Kirtland Egyptian papers

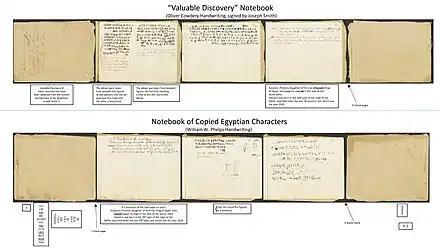
The two notebooks, with English words below

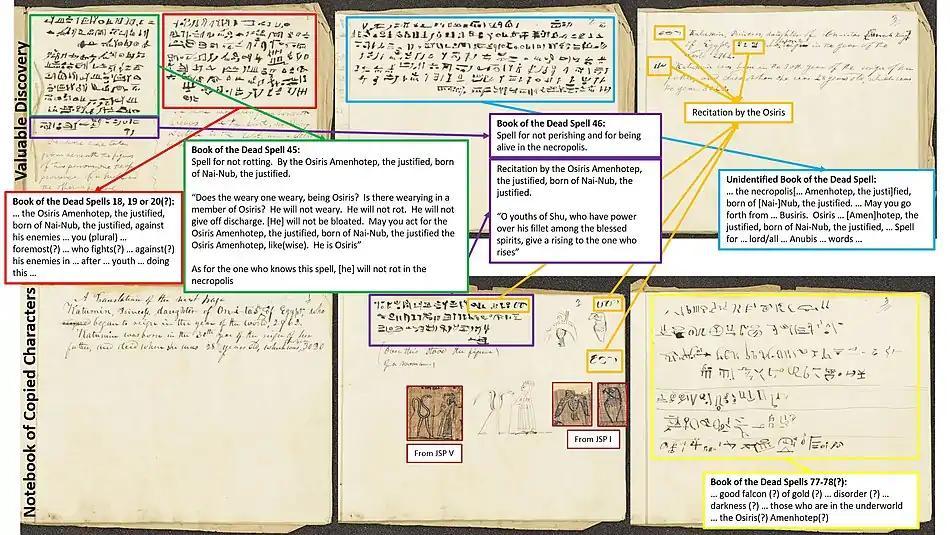
Translation of the copied Egyptian characters from the two notebooks

When Michael Chandler arrived in Kirtland in 1835 with the Egyptian Papyri, he allowed Oliver Cowdery to copy "four or five different sentences" from the papyri. A translation of the lines by Joseph Smith were given to Michael Chandler to his satisfaction. Given that the "Valuable Discovery" notebook was written in Oliver Cowdery's hand, signed by Joseph Smith, with a translation of some of the characters, it is postulated that it is the same notebook.